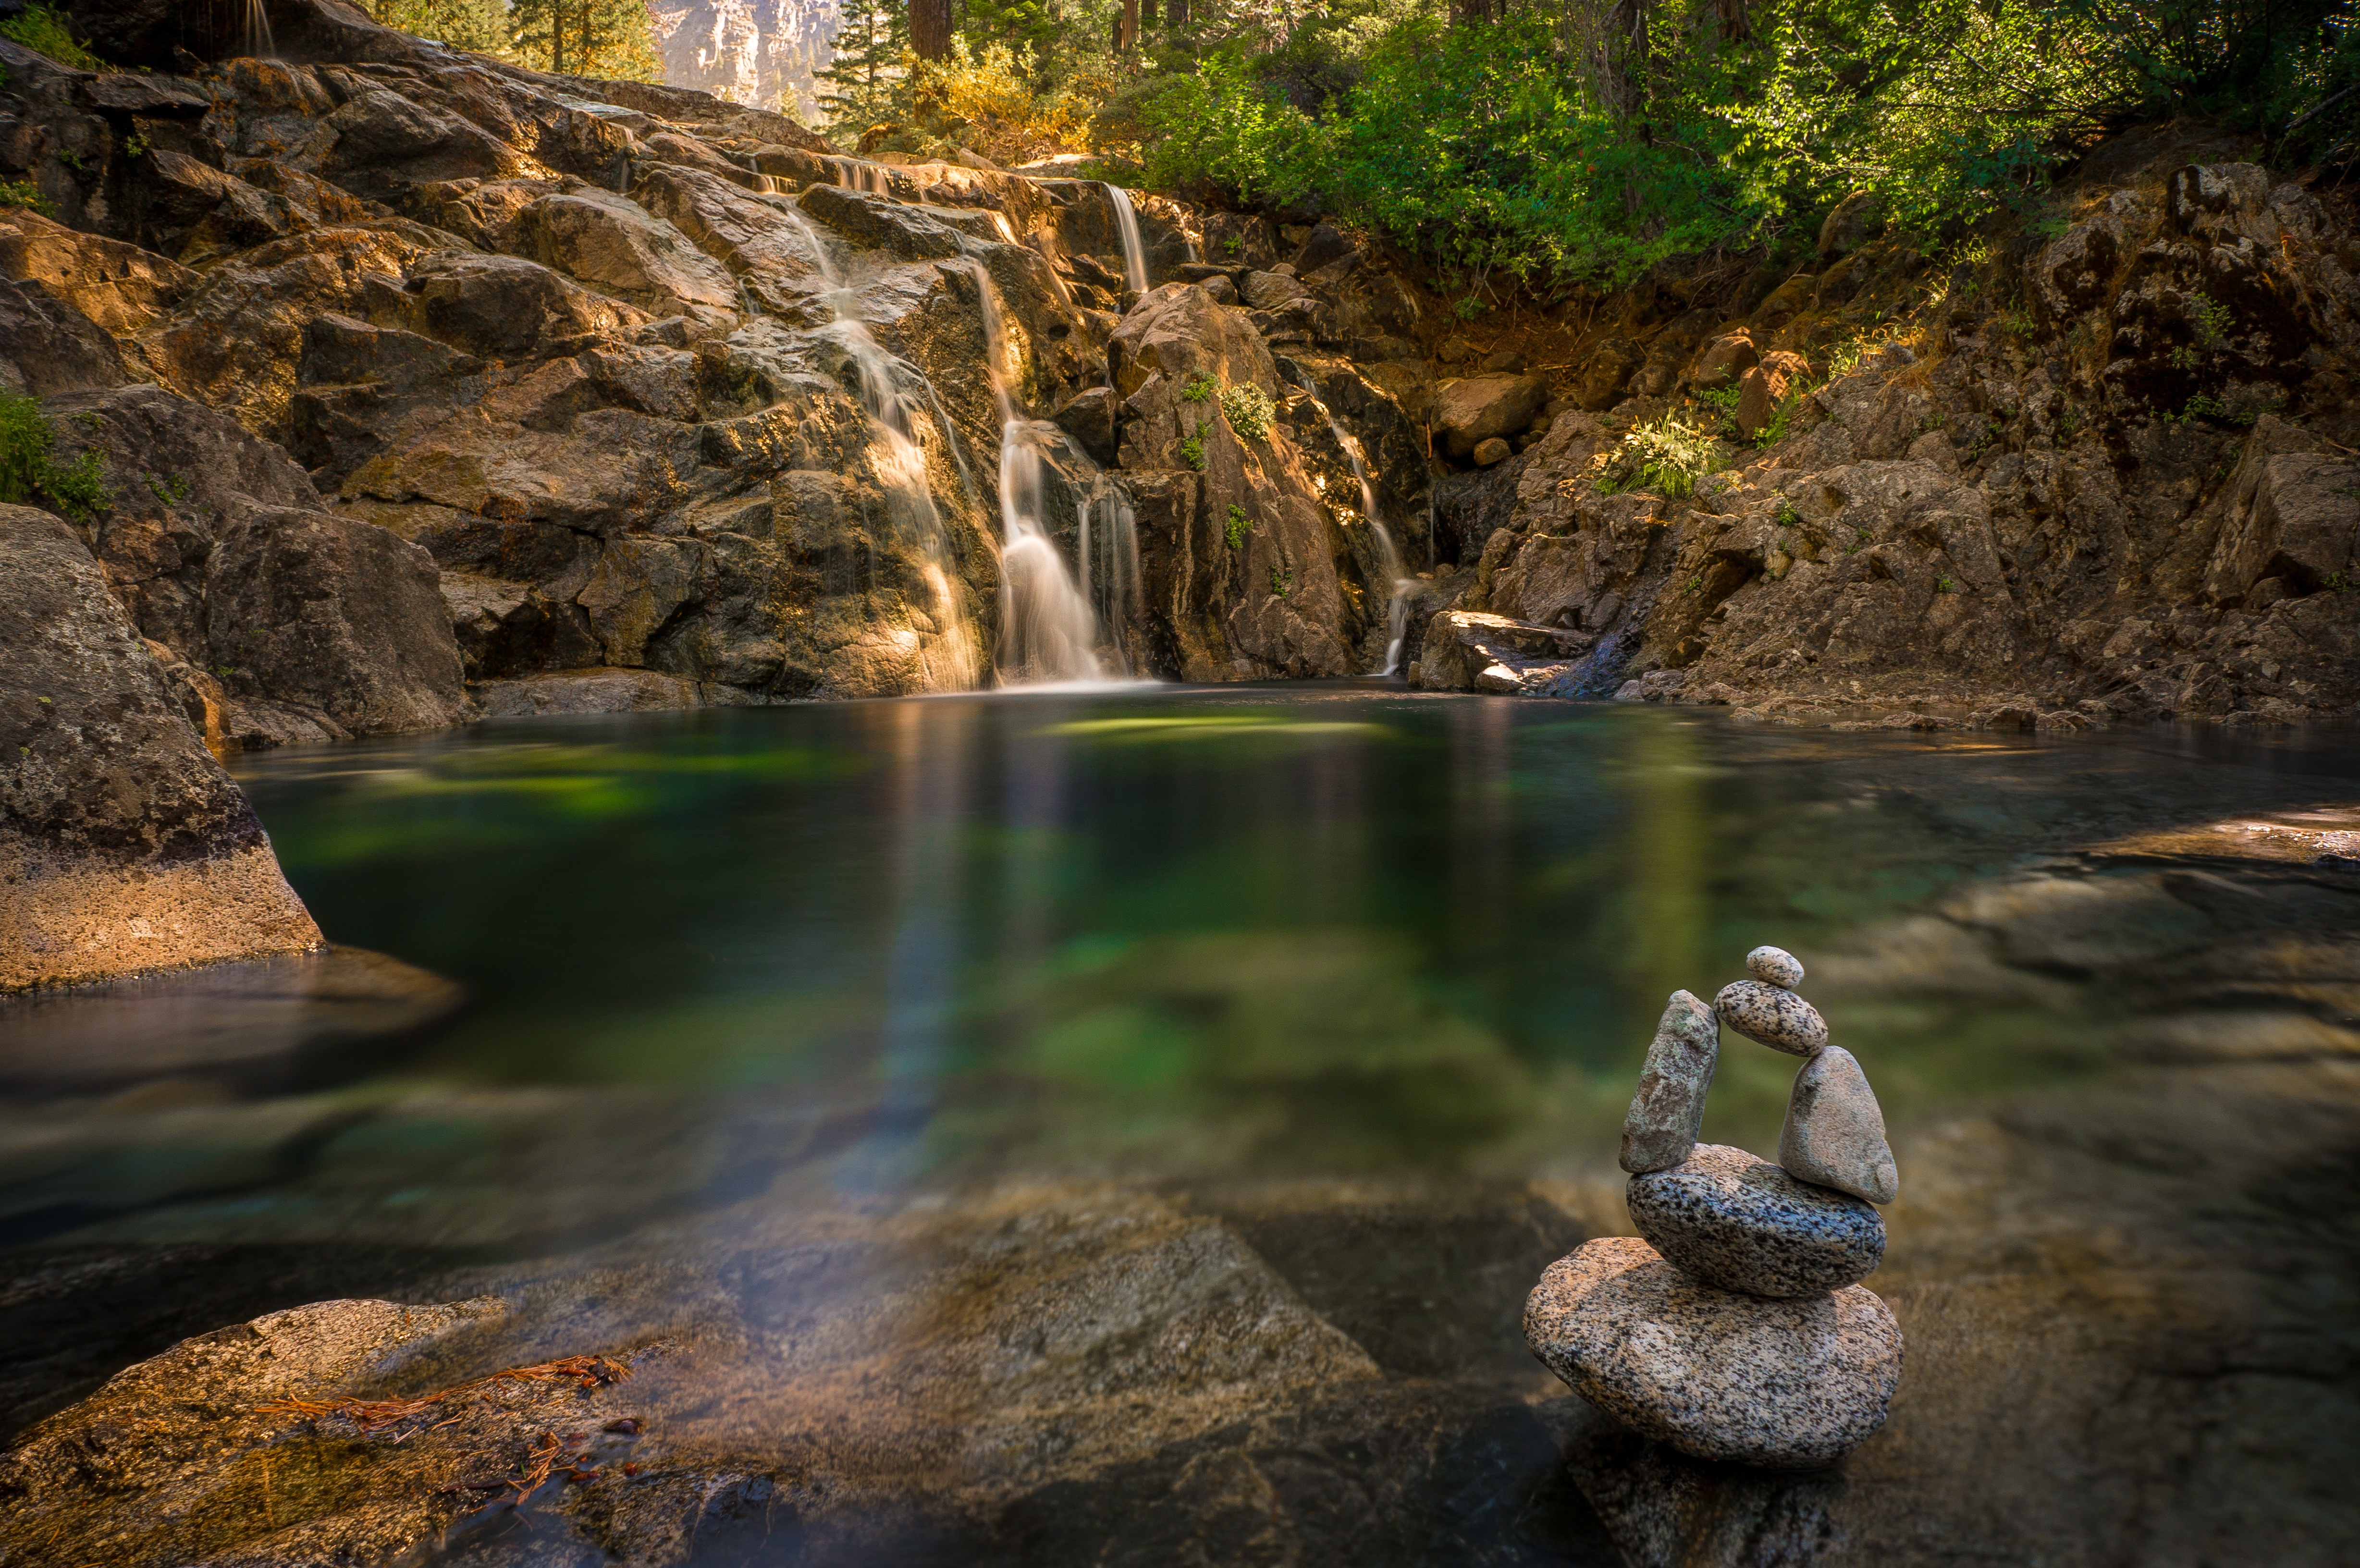
landscape, tree, water, nature, forest, rock, waterfall, creek, wilderness, river, valley, stream, reflection, jungle, autumn, park, rapid, body of water, rainforest, woodland, water feature, watercourse